Dance Premier League

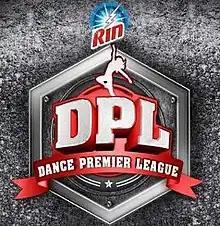
Title card

Dance Premier League is an Indian dance reality show that premiered on Sony TV on 9 October 2009. The series is judged by the known Bollywood film actress Rani Mukerji, and famous Indian choreographer Shiamak Davar who guides all six teams as an 'umpire'. The series replaced Sony TV's long running dance show Boogie Woogie.